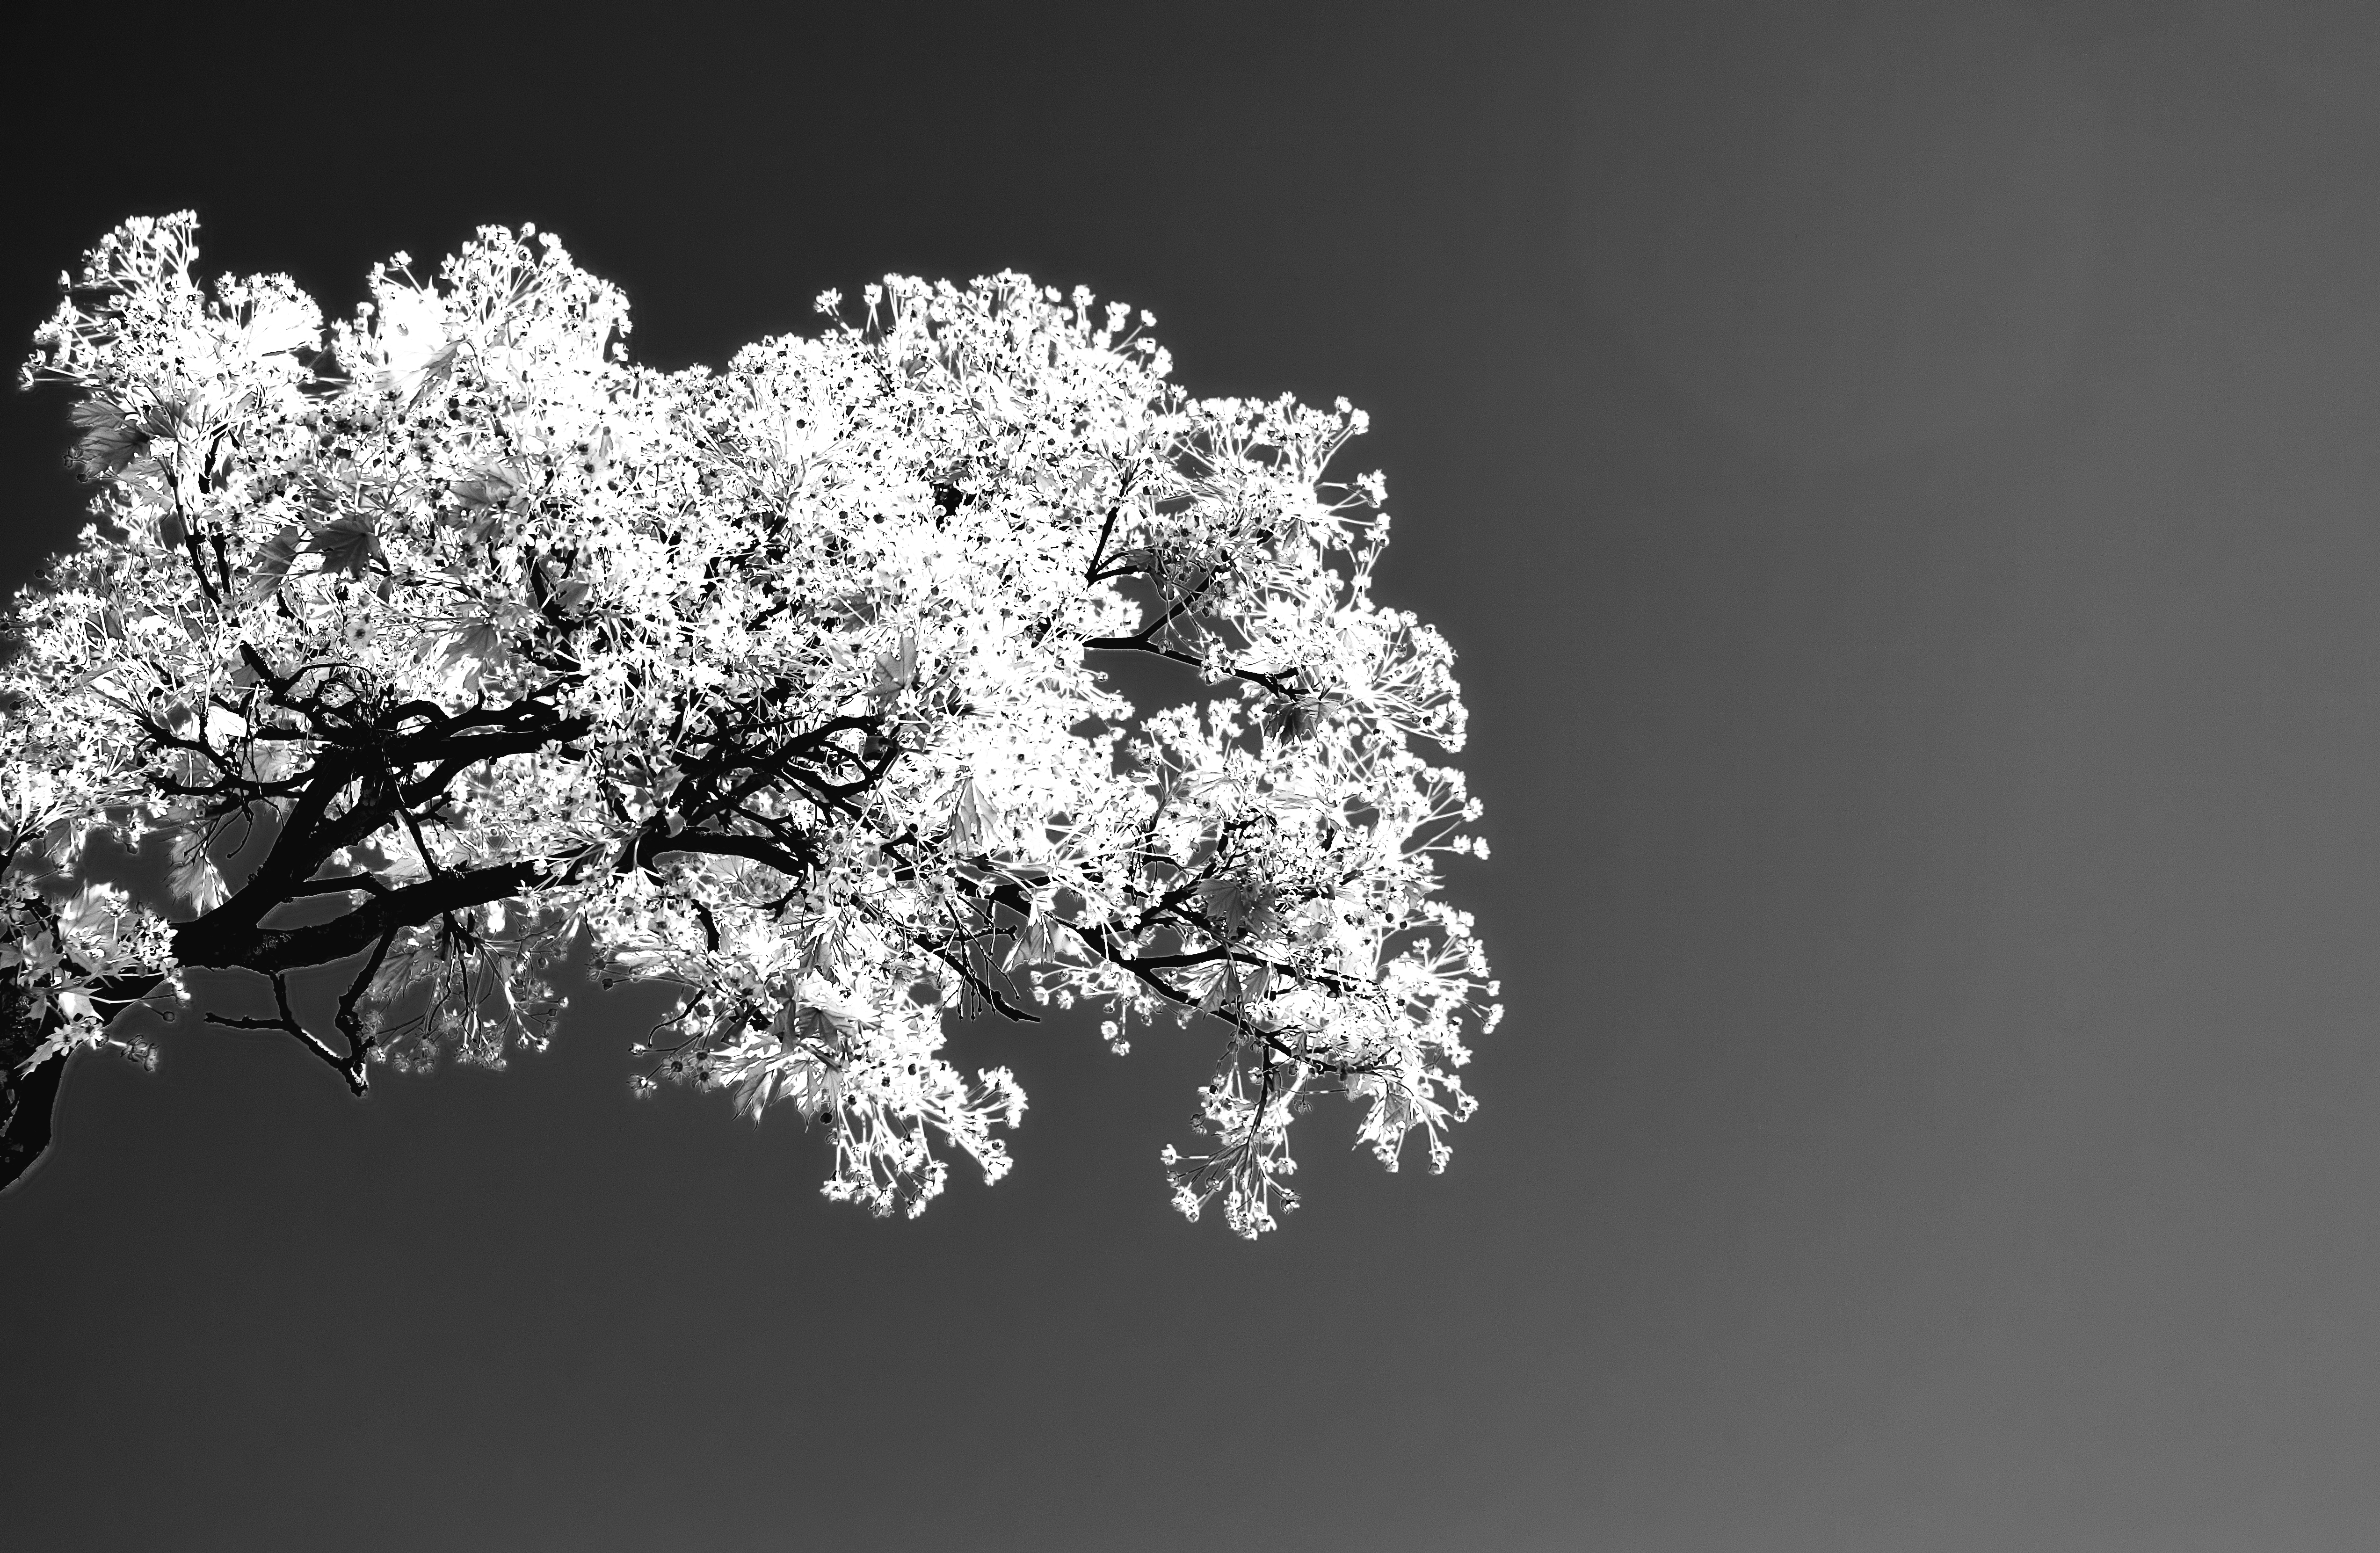
tree, branch, blossom, black and white, plant, sky, white, photography, leaf, flower, petal, frost, spring, monochrome, flora, close up, leaves, blossoms, finland, helsinki, infrared, macro photography, monochrome photography, computer wallpaper